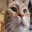
Label: cat